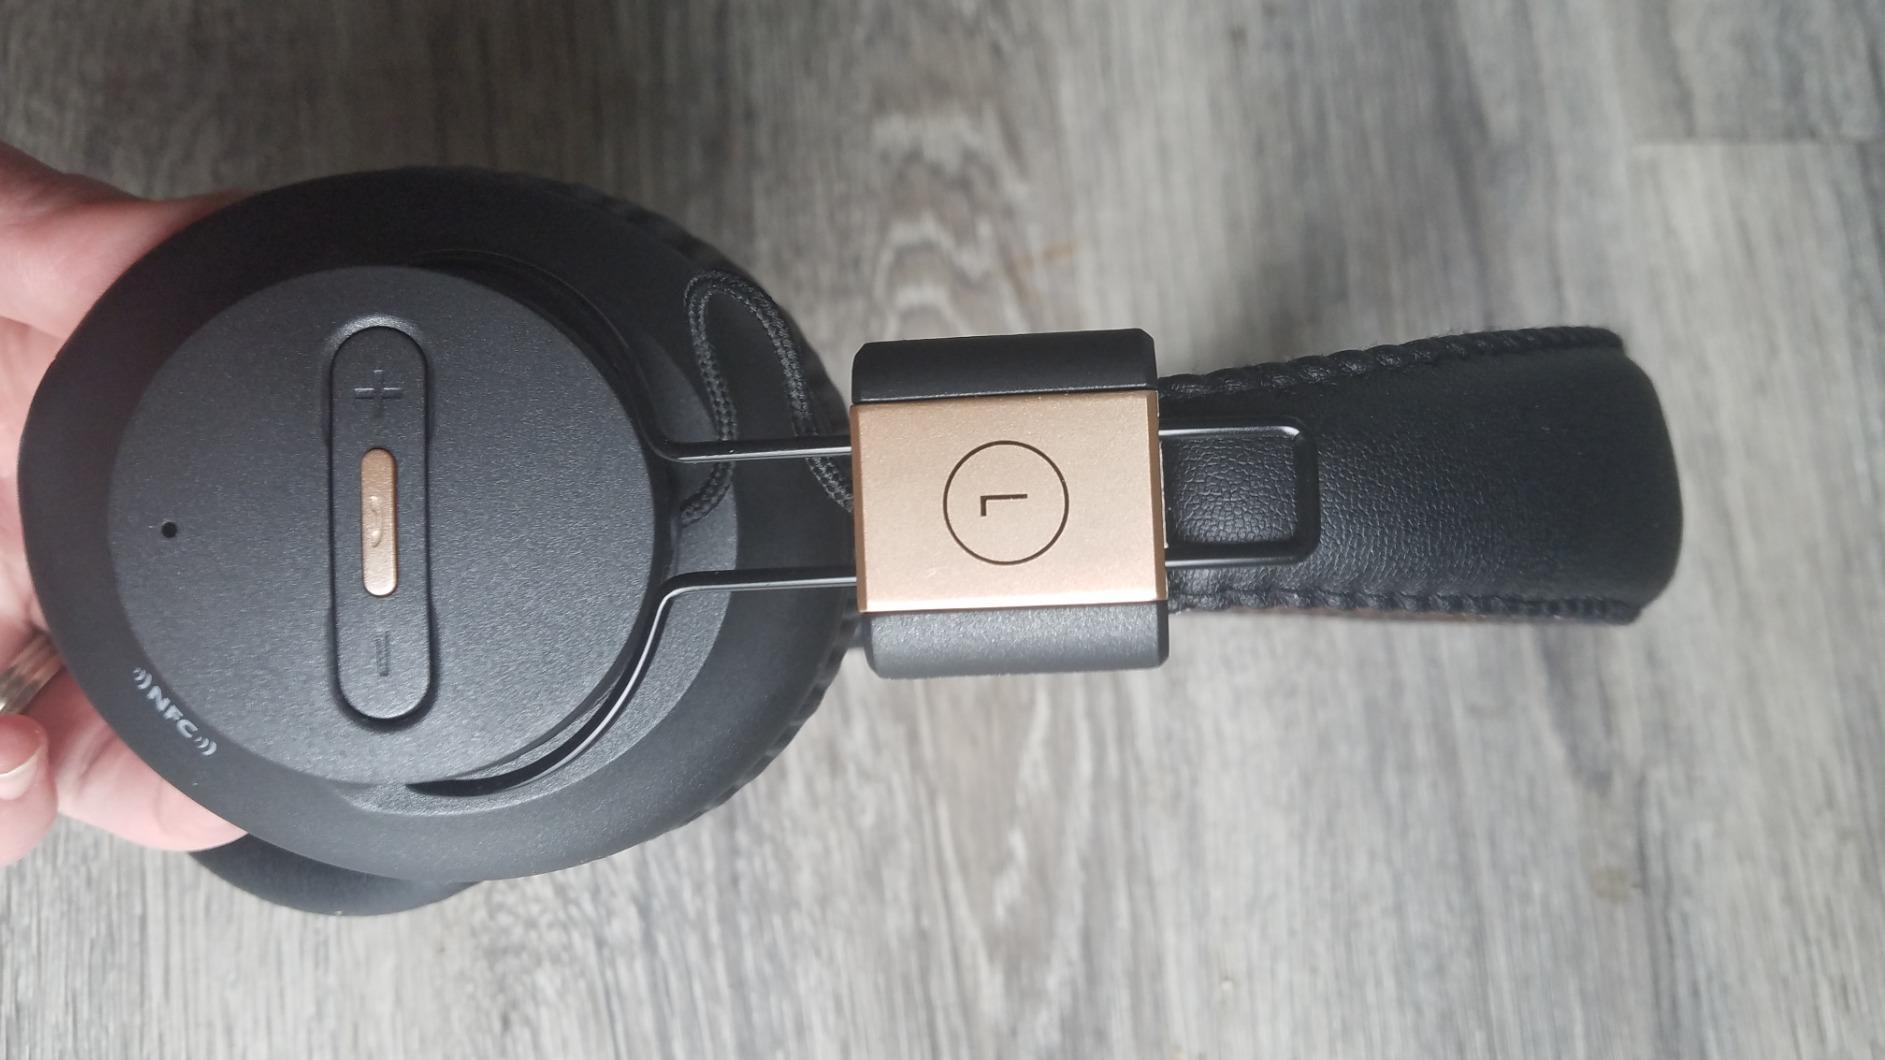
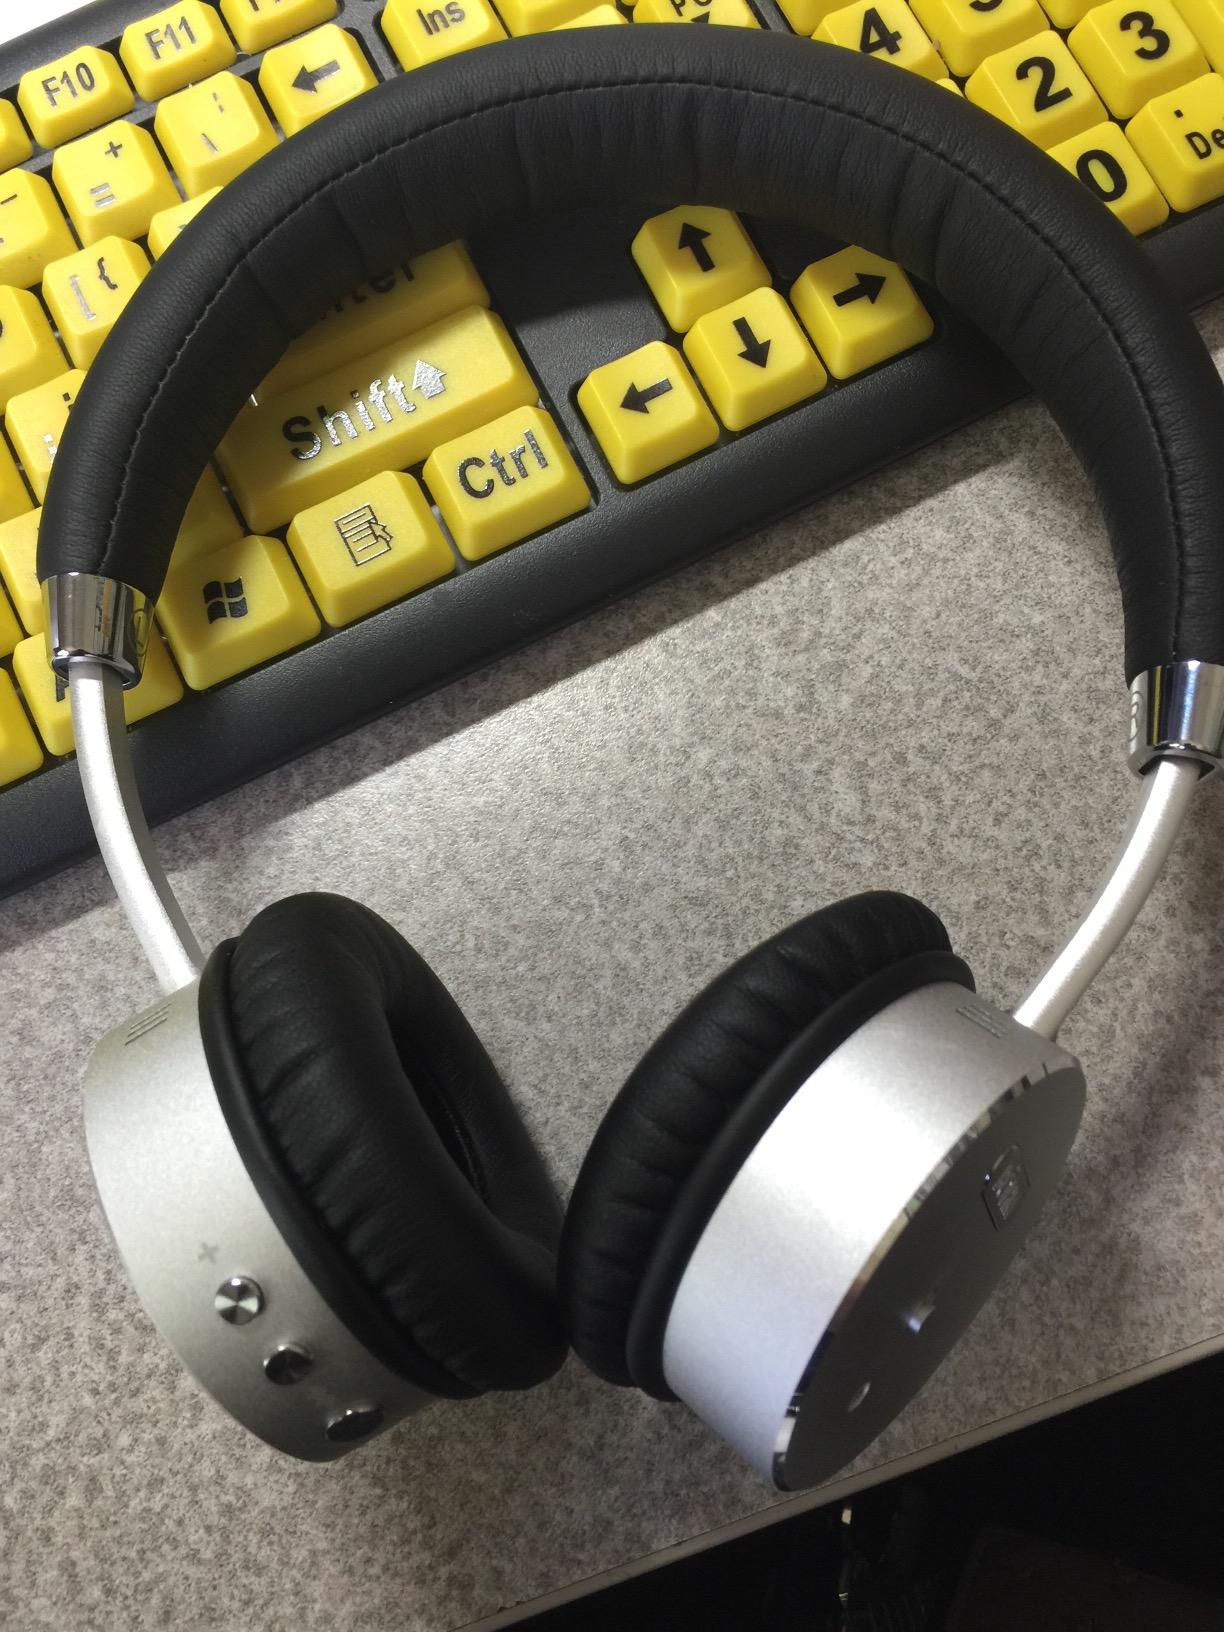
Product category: headphones
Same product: no